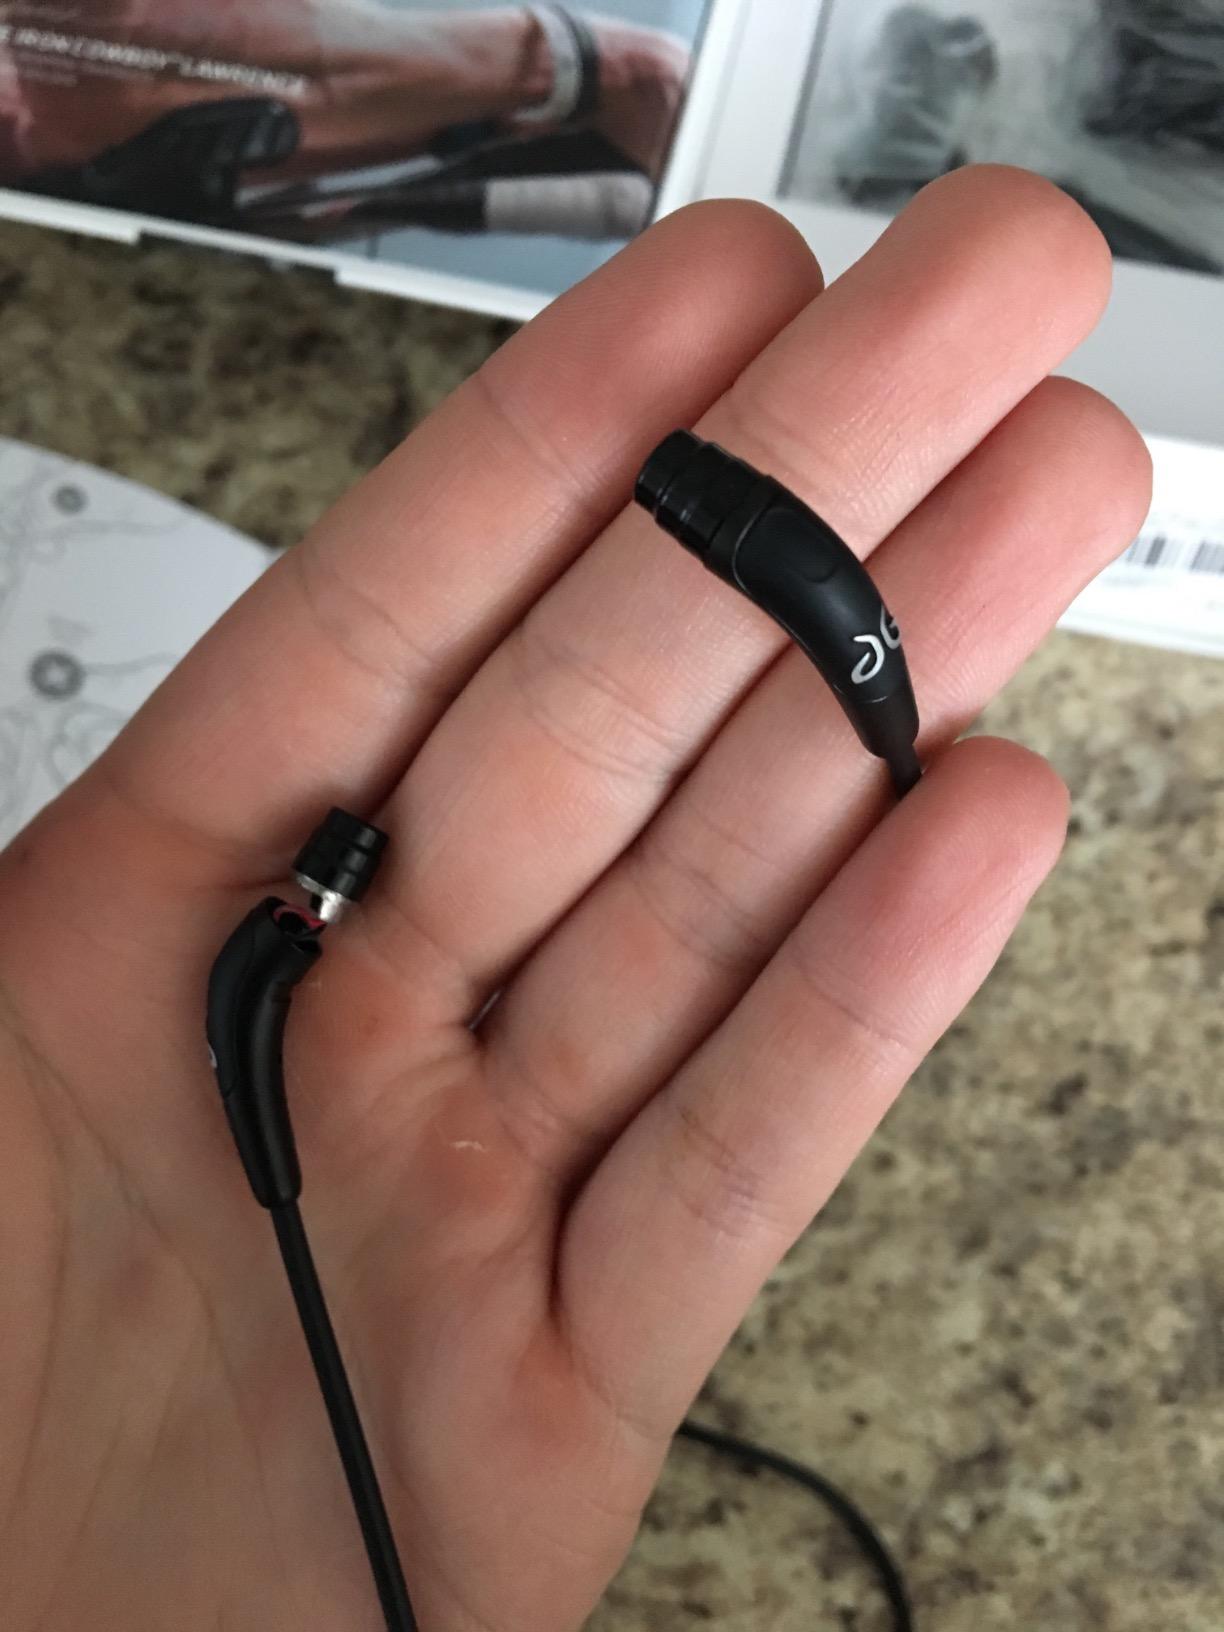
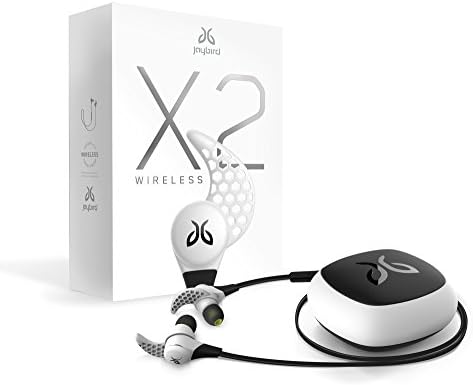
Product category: headphones
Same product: no